Religion in Turkey

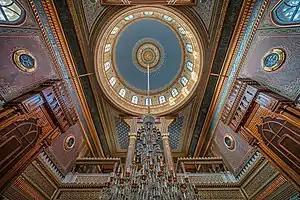
Islam is the predominant religion in Turkey. Interior view of the Yıldız Hamidiye Mosque in Istanbul.

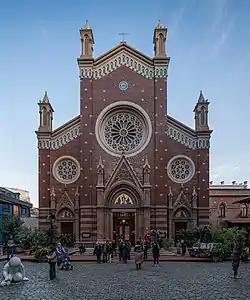
St. Anthony of Padua Church in the Beyoğlu district of Istanbul.

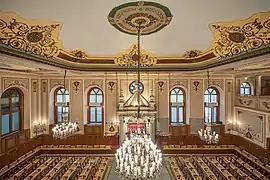
Hemdat Israel Synagogue in Istanbul.

Islam is the religion with the largest community of followers in the country, where most of the population is Muslim, of whom around 90% belong to the Sunni branch of Islam, predominantly following the Hanafi fiqh. About 10% of the Muslim population belongs to the Shia sects, mostly to the Alevi faith, thought by most of its adherents to be a form of Shia Islam while a minority considers it to have different origins (see Ishikism, Yazdanism). Closely related to Alevism is the small Bektashi community belonging to a Sufi order of Islam that is indigenous to Turkey, but also has numerous followers in the Balkan peninsula. Alawite, which is observed by some ethnic Arabs in southern provinces, and Jafari, which is the traditional sect of ethnic Azerbaijanis, are other sects that have significant population in Turkey. It is hard to estimate an exact number for religious minorities since Turkey does not conduct censuses about religious denominations. Although the Shia population of Turkey varies according to different sources from 4% to more than 10%.